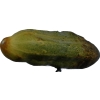
Label: cucumber